Dasarathi

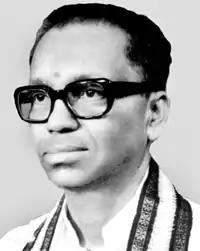
Dasarathi

Dasarathi Krishnamacharya (22 July 1925 – 5 November 1987), popularly known as Dasarathi, was an Indian Telugu poet and writer. He held the titles "Abhyudhaya Kavi" and "Kalaprapurna". He was awarded the Sahitya Akademi Award for his poetic work "Timiramto Samaram" in 1974. Dasarathi also served as the Aasthana Kavi of the Government of Andhra Pradesh.